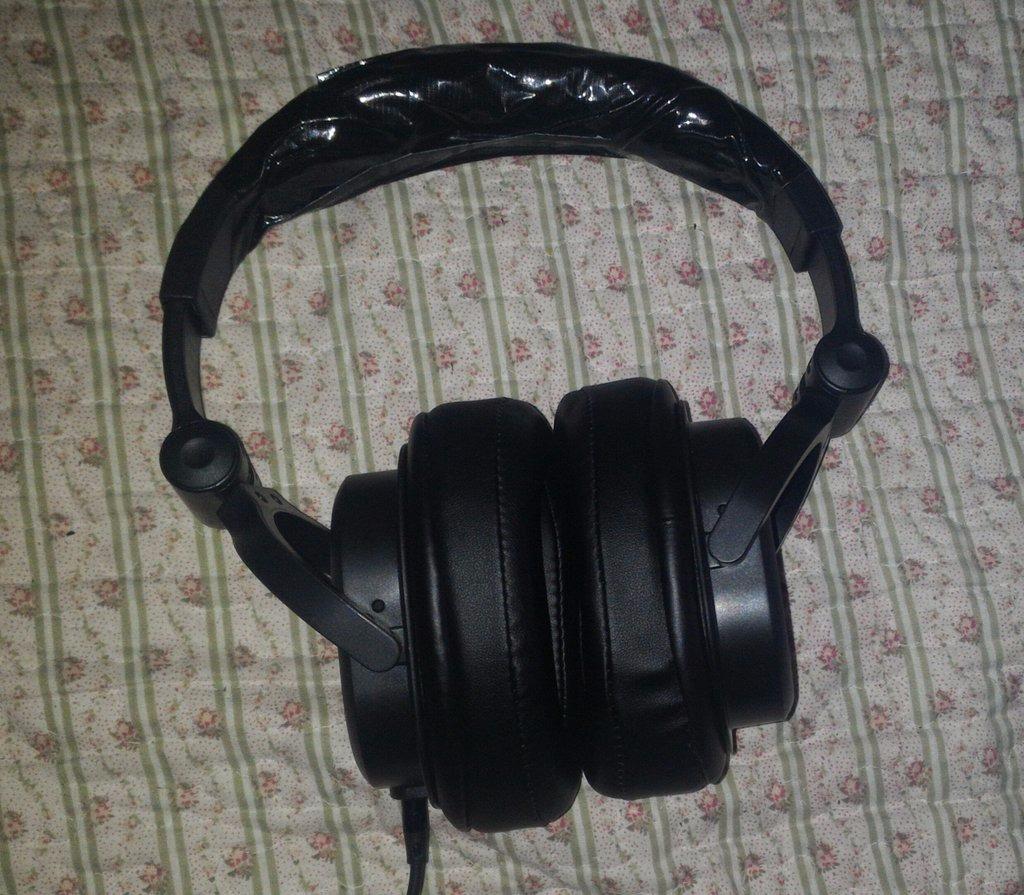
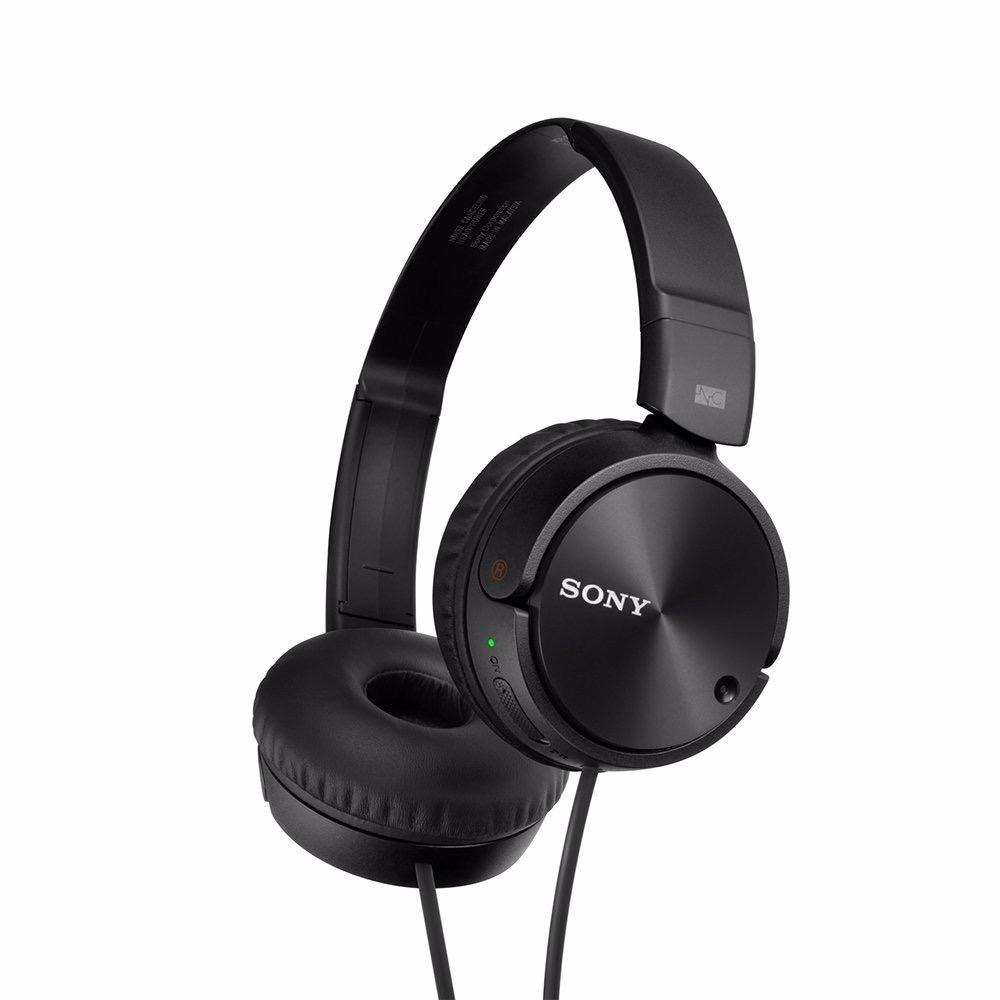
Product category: headphones
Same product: no